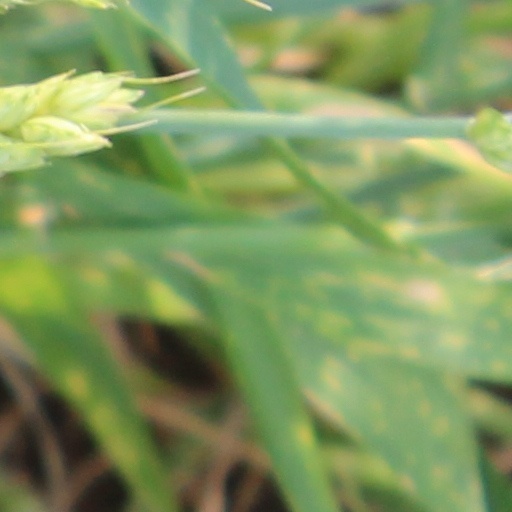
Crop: wheat